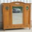
Label: wardrobe